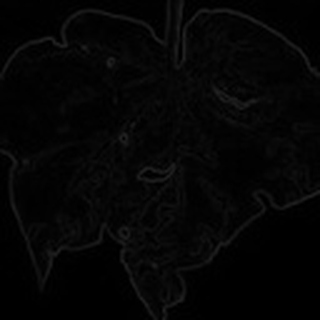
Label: cotton_bacterial_blight